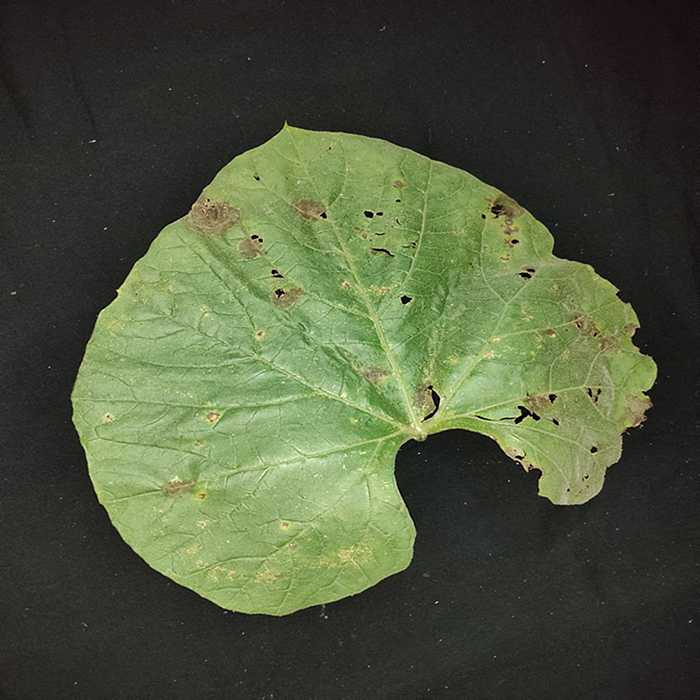
Plant: Bottle gourd
Label: Anthracnose